North Parade, Bath

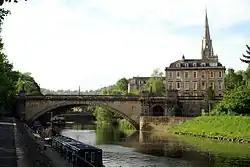
North Parade bridge, showing Number 14 and the spire of St John's church.

North Parade in Bath, Somerset, England is a historic terrace built around 1741 by John Wood, the Elder. Several of the houses have been designated as Grade I listed buildings.